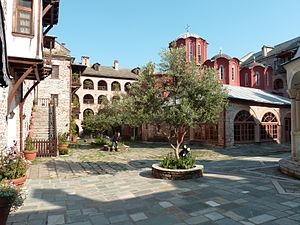
Cour intérieure du monastère de Koutloumousiou (Mont Athos)
Le monastère de Koutloumousiou est un des vingt monastères orthodoxes de la République monastique du Mont-Athos et occupe la 6ᵉ place dans le classement hiérarchique.